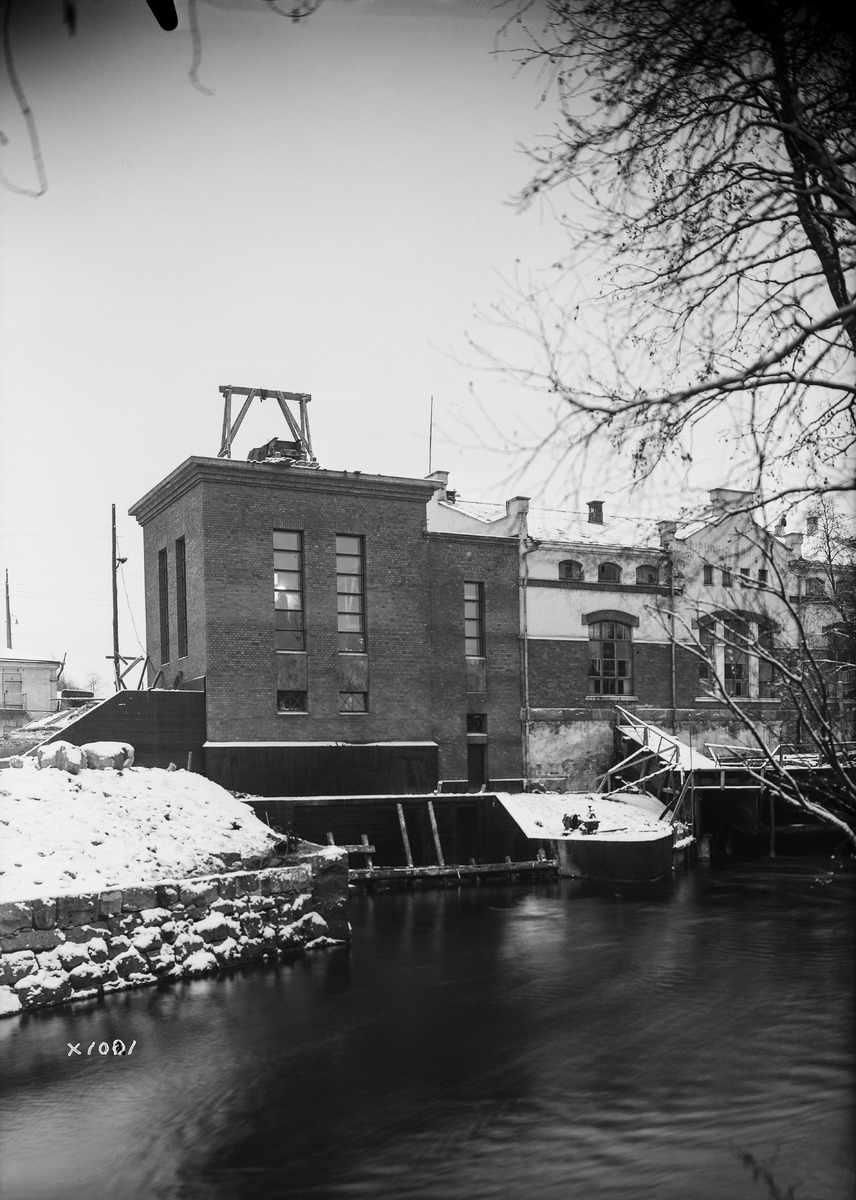
Oulun kaupungin sähkölaitoksen uusi koneasema
A new machine station of Oulun kaupungin sähkölaitos
sisällön kuvaus: Oulun kaupungin sähkölaitoksen uusi koneasema 30.12.1937. content description: A new machine station of Oulun kaupungin sähkölaitos (electricity works of the City of Oulu) on December 30, 1937.
Vuosi: 1937
Paikka: Suomi, Oulu, Suomi, Pohjois-Pohjanmaa, Oulu
Aiheet: Oulun kaupungin sähkölaitos; koneasemat; ulkokuva; sähkölaitokset; sähköyhtiöt; sähkö; sähköverkot; electricity; electric utilities; electricity companies; electrical grids; power grids; power plants